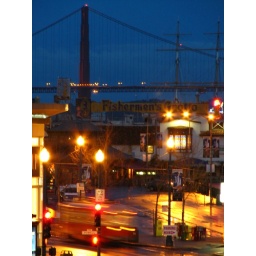
street car on the embarcadero at fisherman's wharf and in the background, the golden gate bridge -san francisco, california